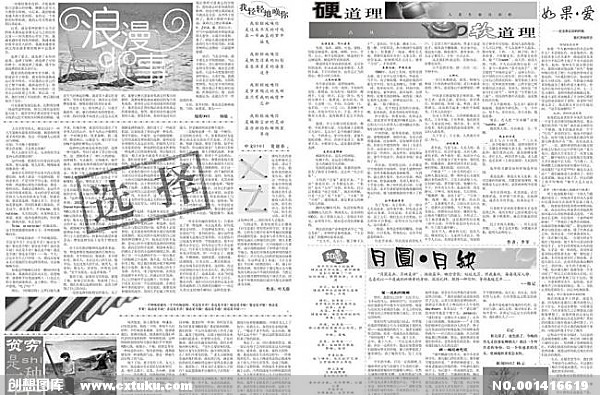
Label: paper